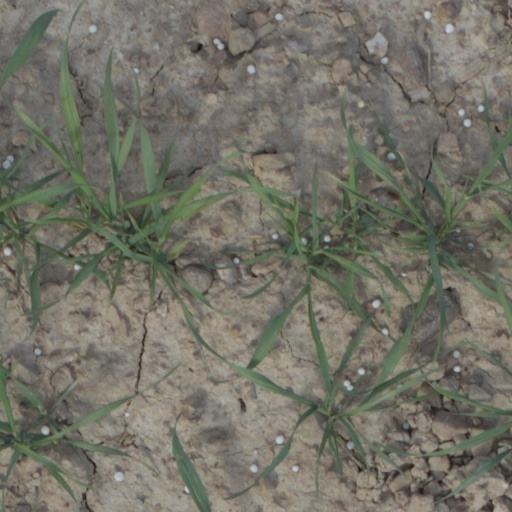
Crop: wheat